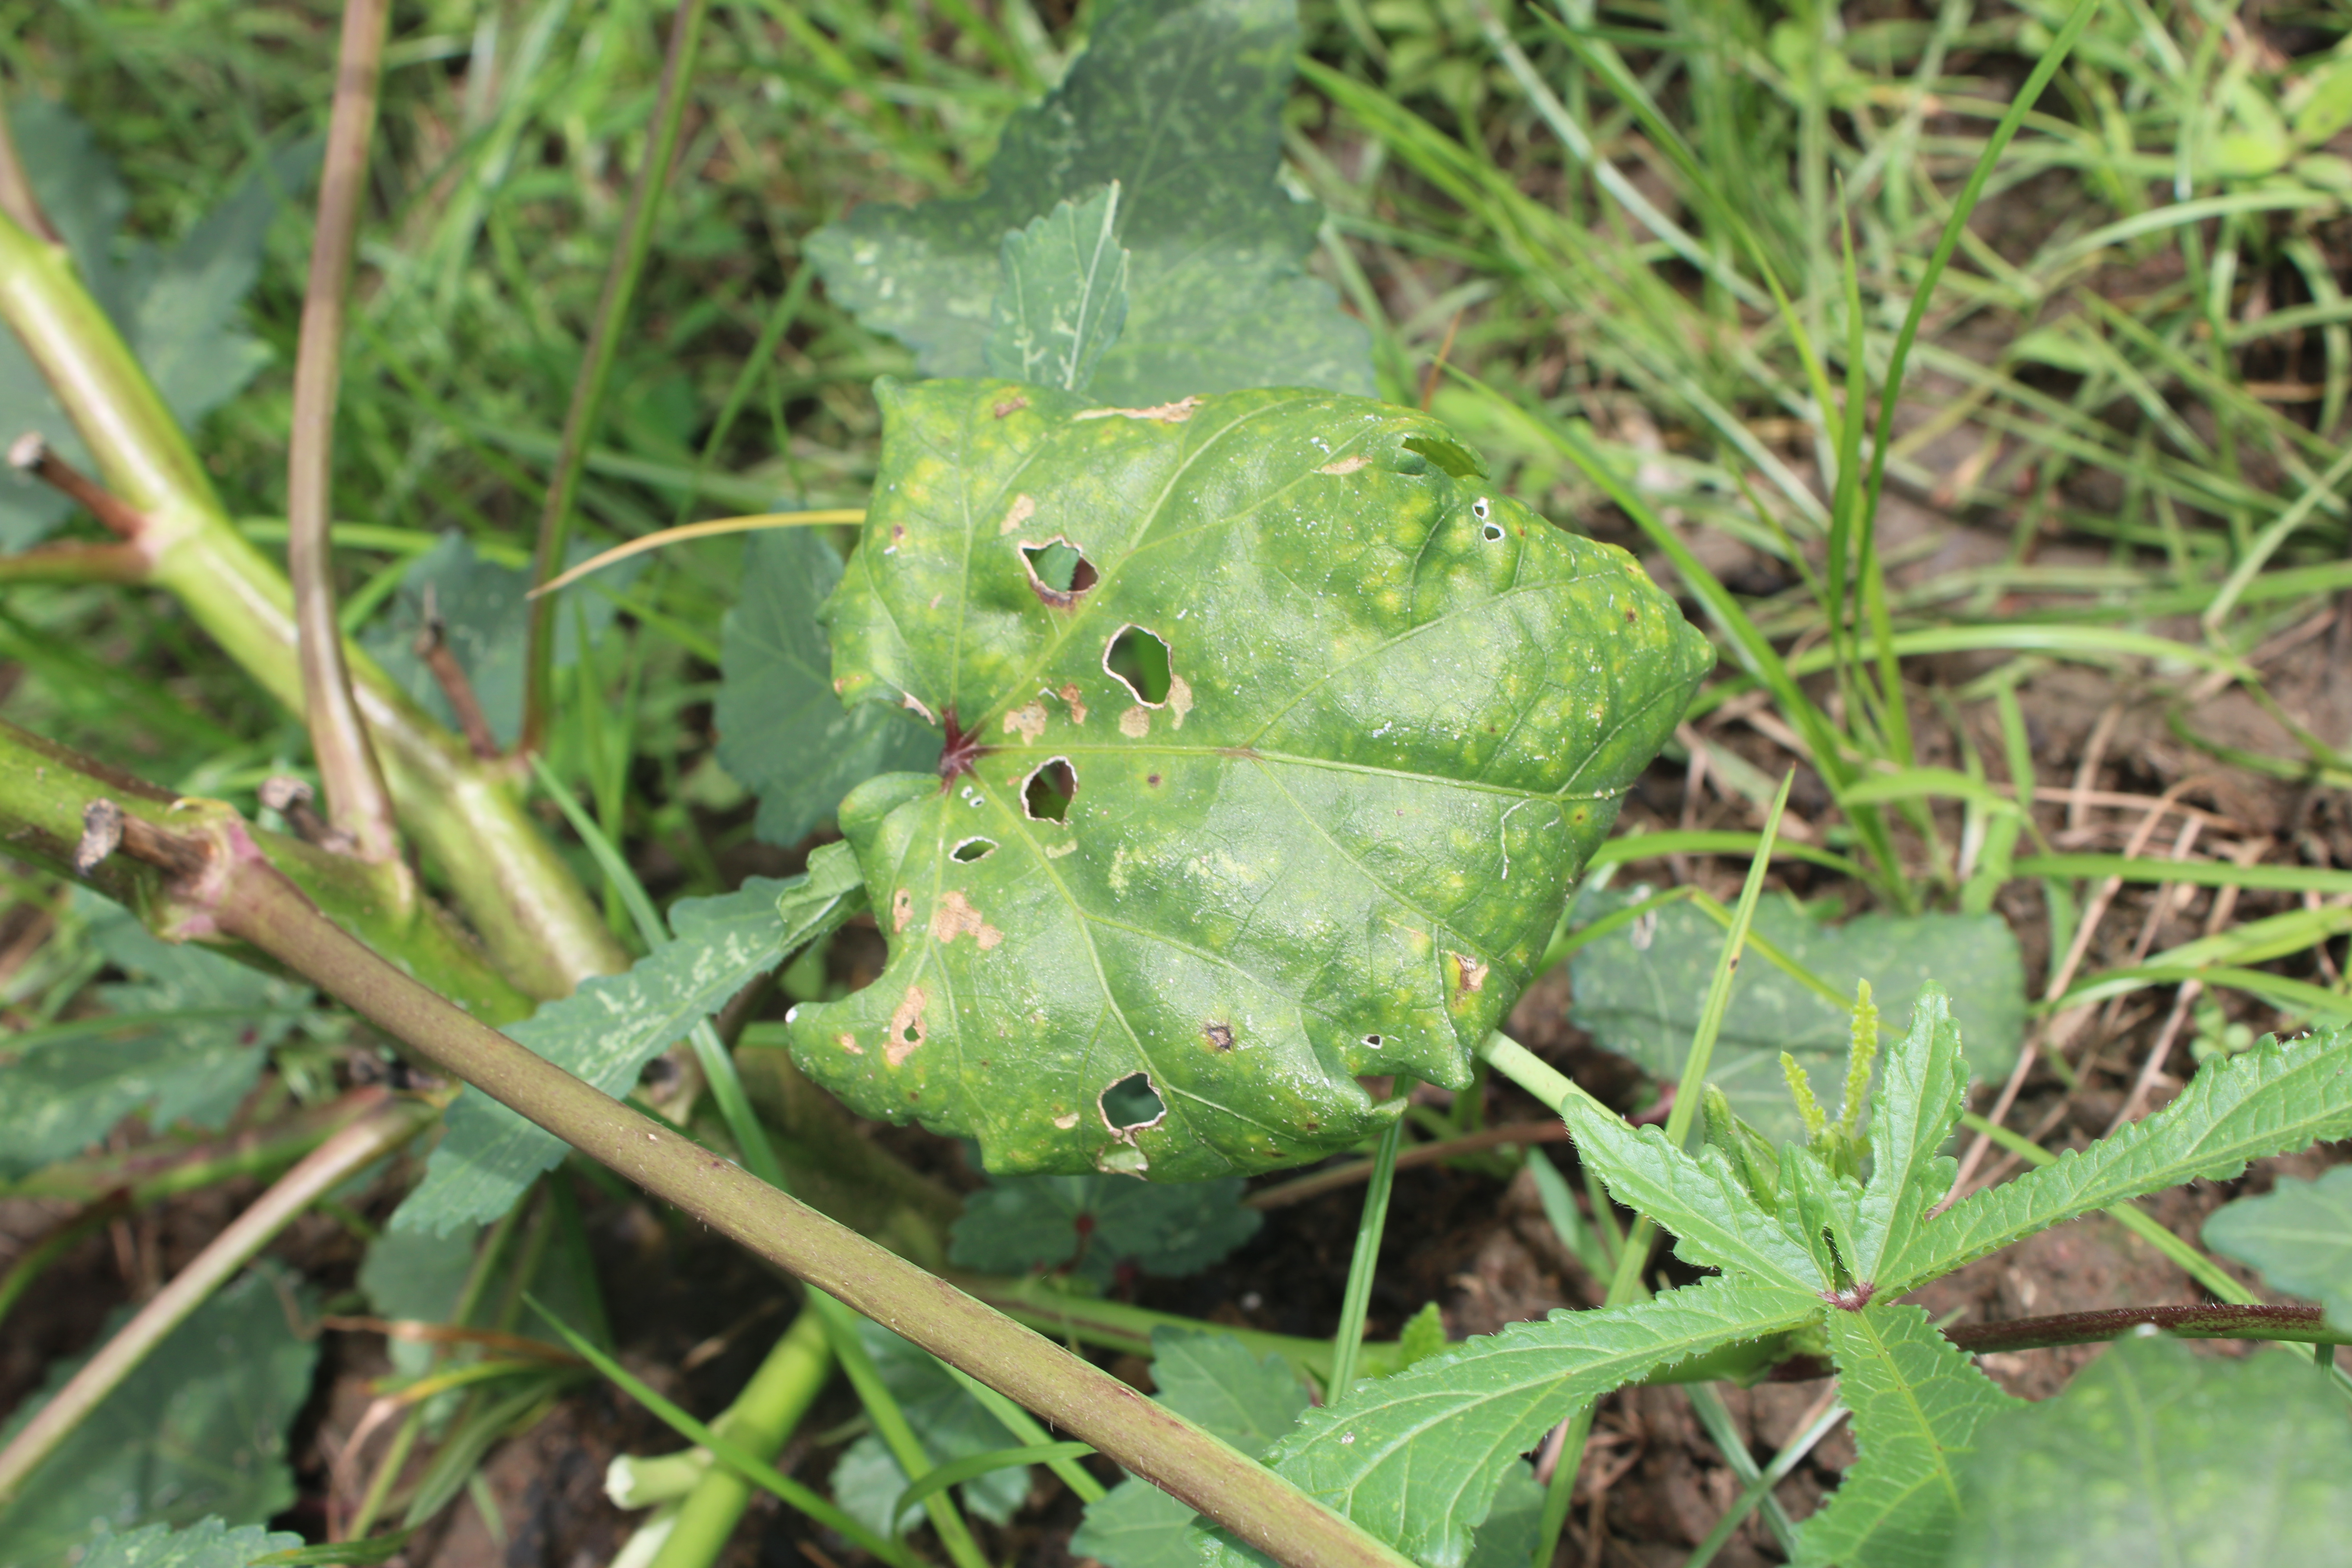
Label: Downy Mildew